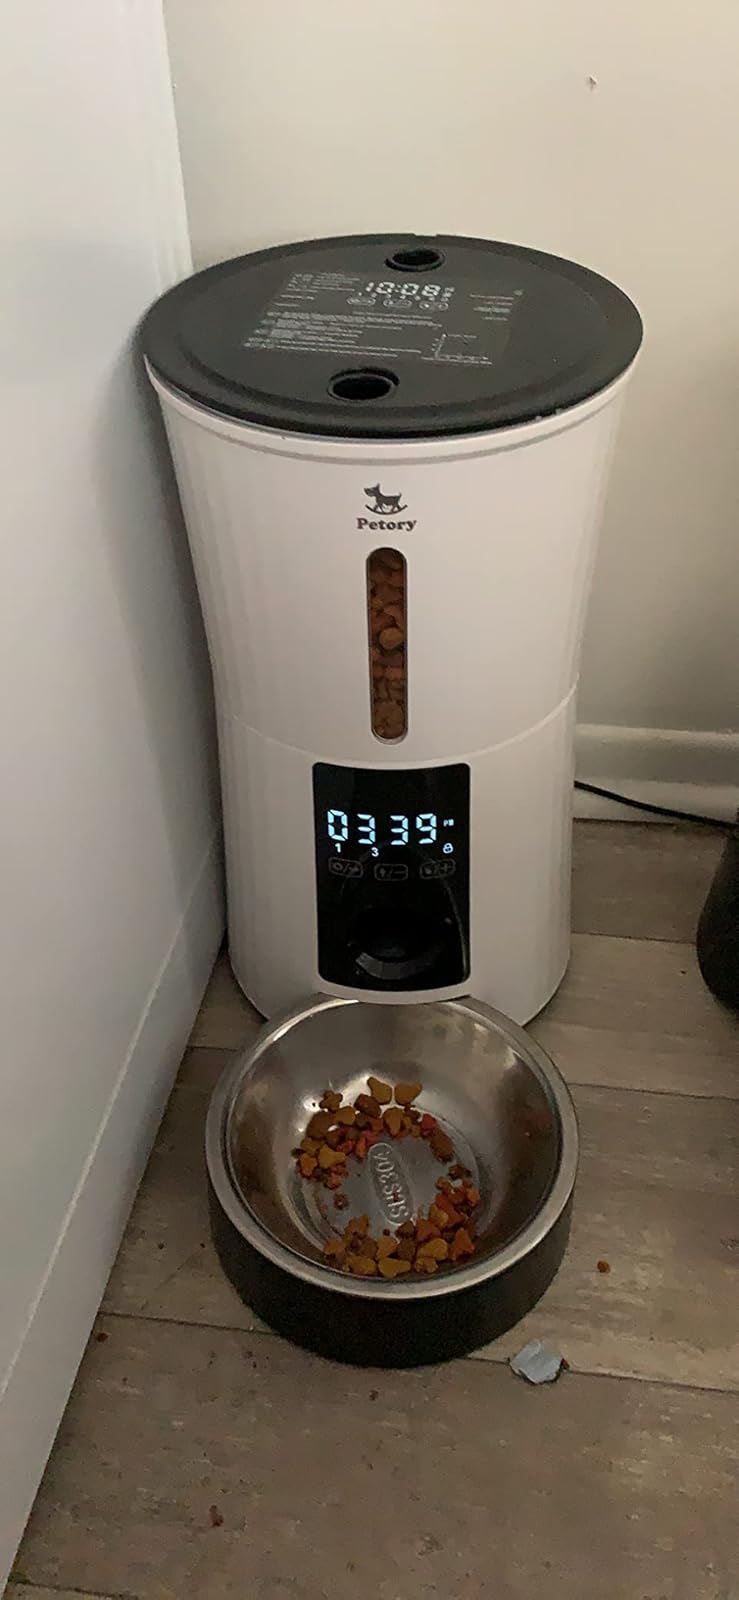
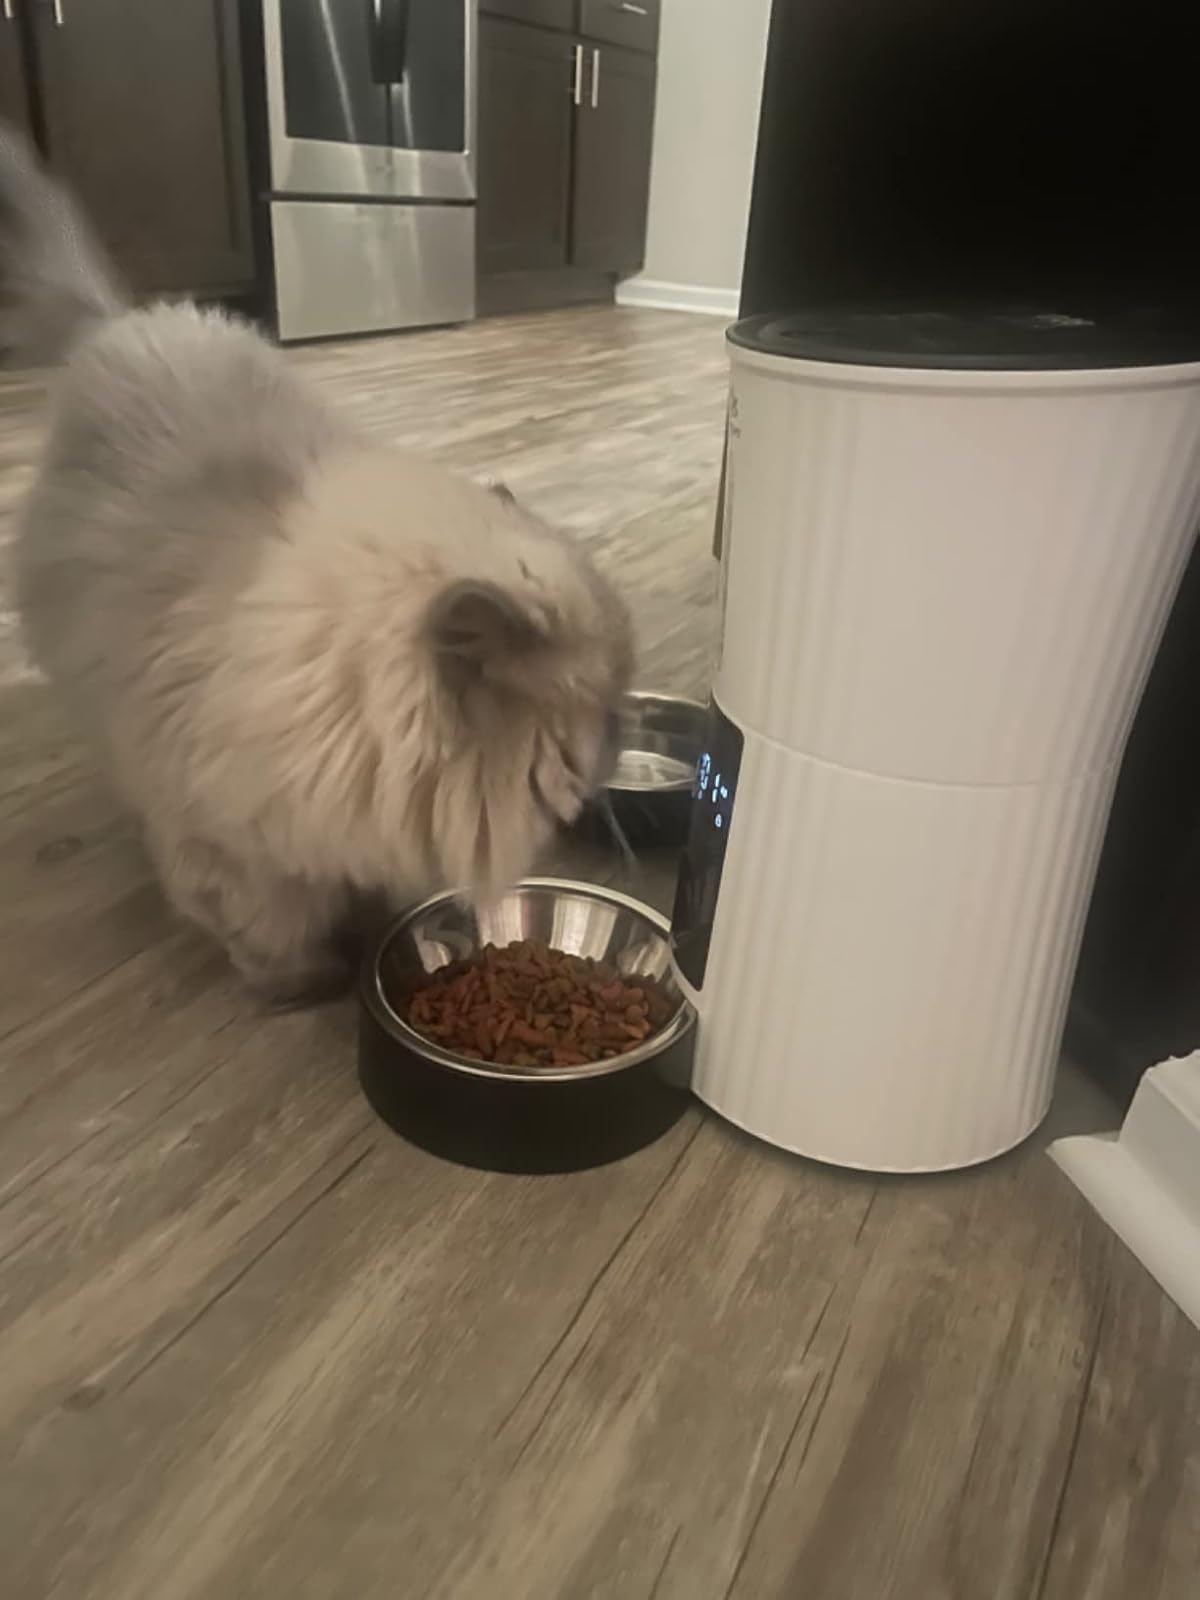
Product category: items_feeder
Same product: yes